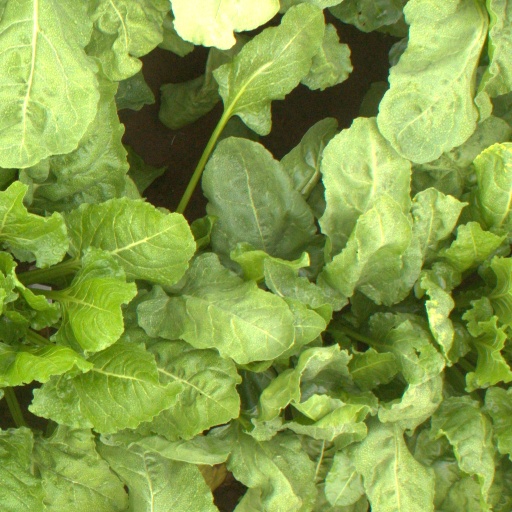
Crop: sugar beet